HCJB

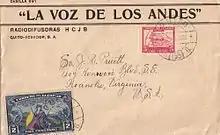
An HCJB envelope with a 1938 postmark which contained a QSL card sent to the addressee

Since a popular practice in the hobby of shortwave radio listening was to request a QSL card, HCJB started creating its own QSLs in 1932. In the 1970this HCJB was heard around the world and received hundreds of letters each week with reception reports from shortwave DXers. The correspondence department of HCJB responded in kind to its listeners with QSL cards and Christian tracts. As requests for QSLs became more frequent, HCJB missionary and radio engineer Clayton Howard suggested a shortwave listeners' club be created. In 1974, the Andes DXers International, (or "ANDEX") began. Members would receive a membership certificate and membership card with the member's name and individual member number, along with Howard's signature. A monthly bulletin, (later bi-monthly) was sent to members. ANDEX eventually had a membership in the thousands and continued as a service of HCJB until 1996.